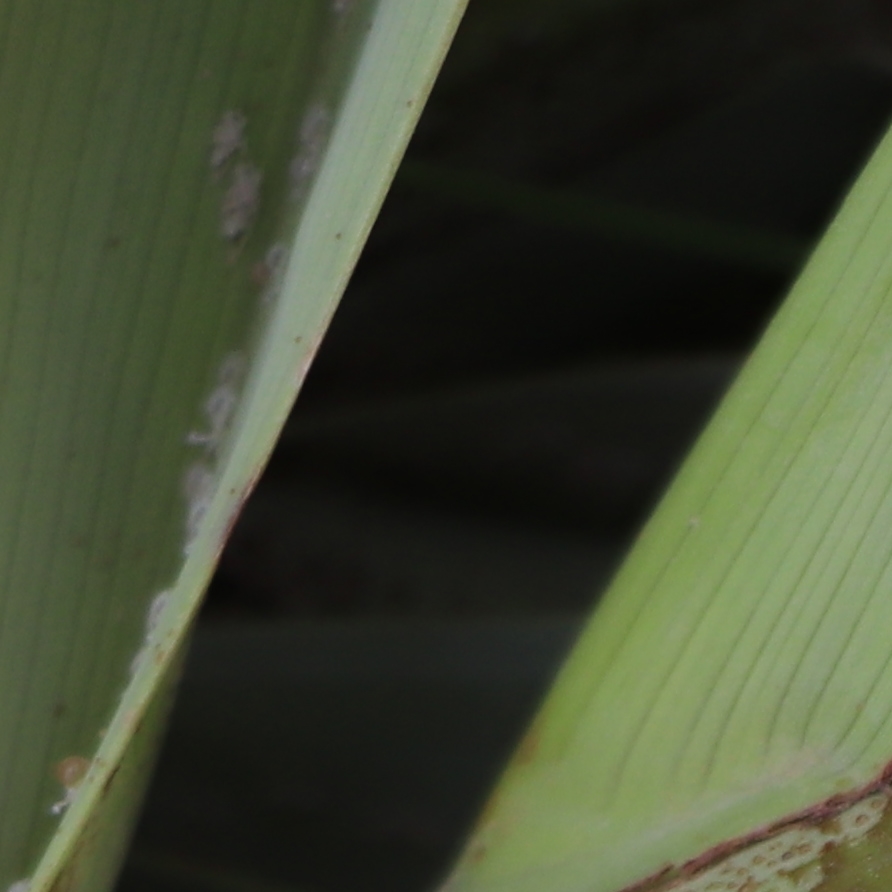
Label: Dubas